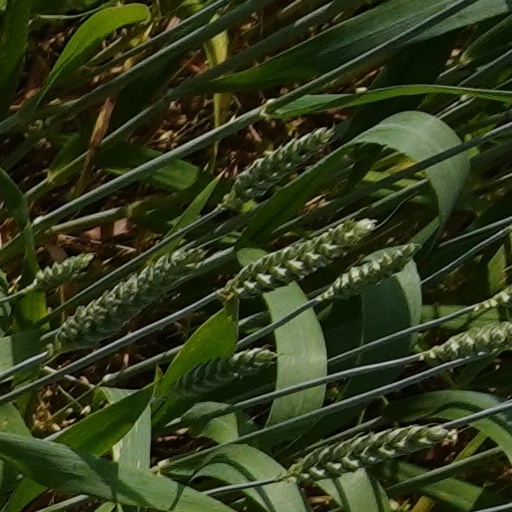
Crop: wheat